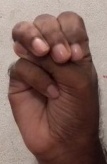
ASL sign: M